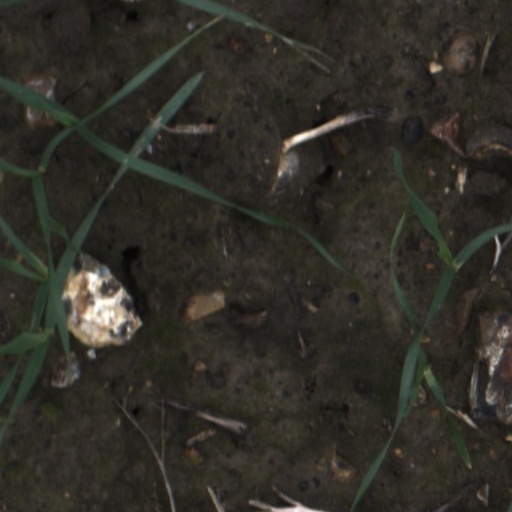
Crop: wheat